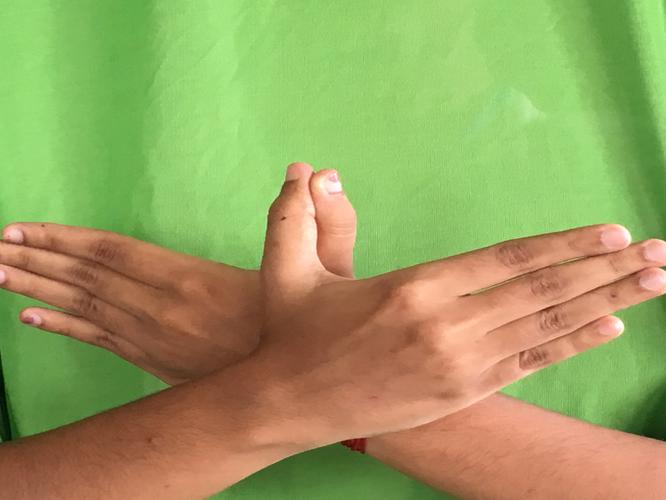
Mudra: Garuda
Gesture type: double_hand